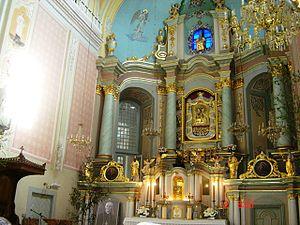
La basilique de l'Assomption est une église catholique de style baroque qui se trouve en Lettonie orientale à Aglona, à quarante kilomètres de Daugavpils dans le Latgale. Elle est vouée à Notre-Dame de l'Assomption et représente le centre de la catholicité en Lettonie, pays de tradition protestante.